Caterina Gattai Tomatis

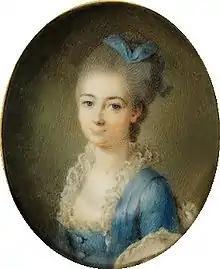
Katarzyna Tomatis

Cecilia Caterina Maria Gattai Tomatis née Filippazzi (Milan, 1747 - 1792, Warsaw), was an Italian ballerina. She was a mistress of Stanisław August Poniatowski. Tomatis is mentioned in the memoirs of Casanova.